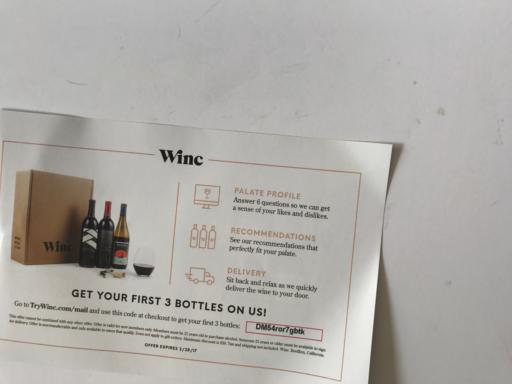
Label: paper